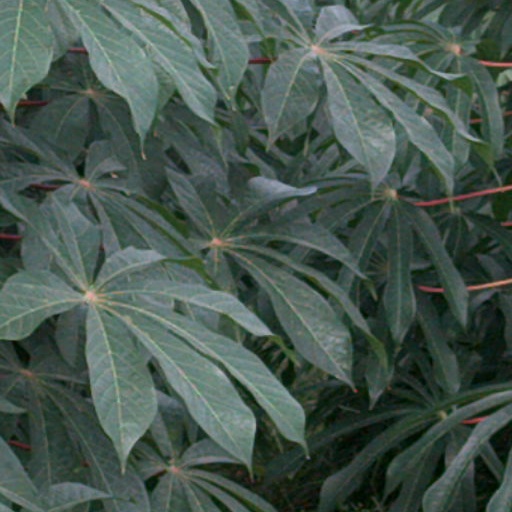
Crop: cassava